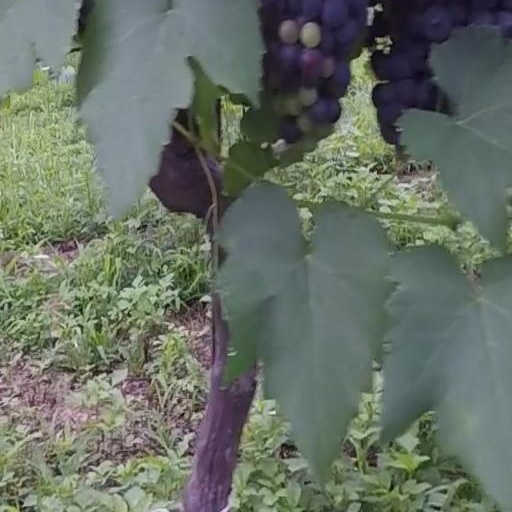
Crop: grape